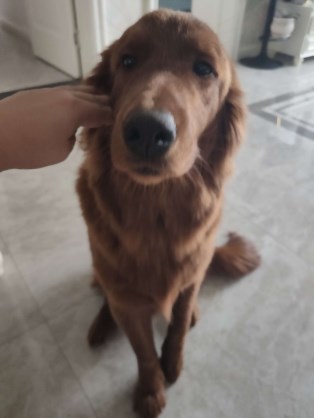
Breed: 5355-n000126-golden_retriever